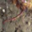
Label: worm